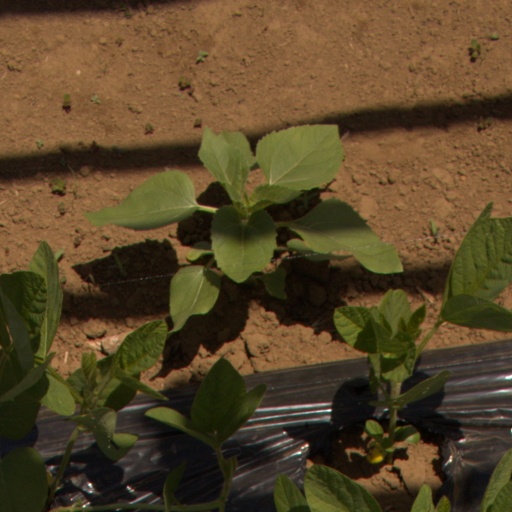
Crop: Jerusalem artichoke